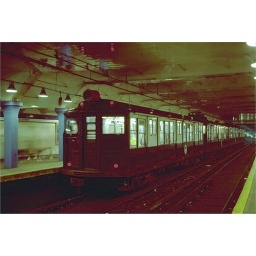
MBTA Blue Line Pullman train led by car 0509 at State Street Station